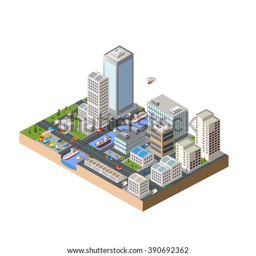
isometric in a big city with streets , skyscrapers , cars and trees .